Vilde Lockert

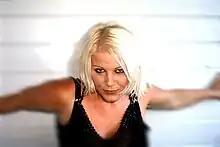

Vilde Lockert (born April 28, 1970), is a musician and currently vocalist and lyrics-writer for Magenta. She has done guest vocals for Apoptygma Berzerk, Arcturus, Fleurety as well as being vocalist in Vandalist Virgin and Femme Brutale.